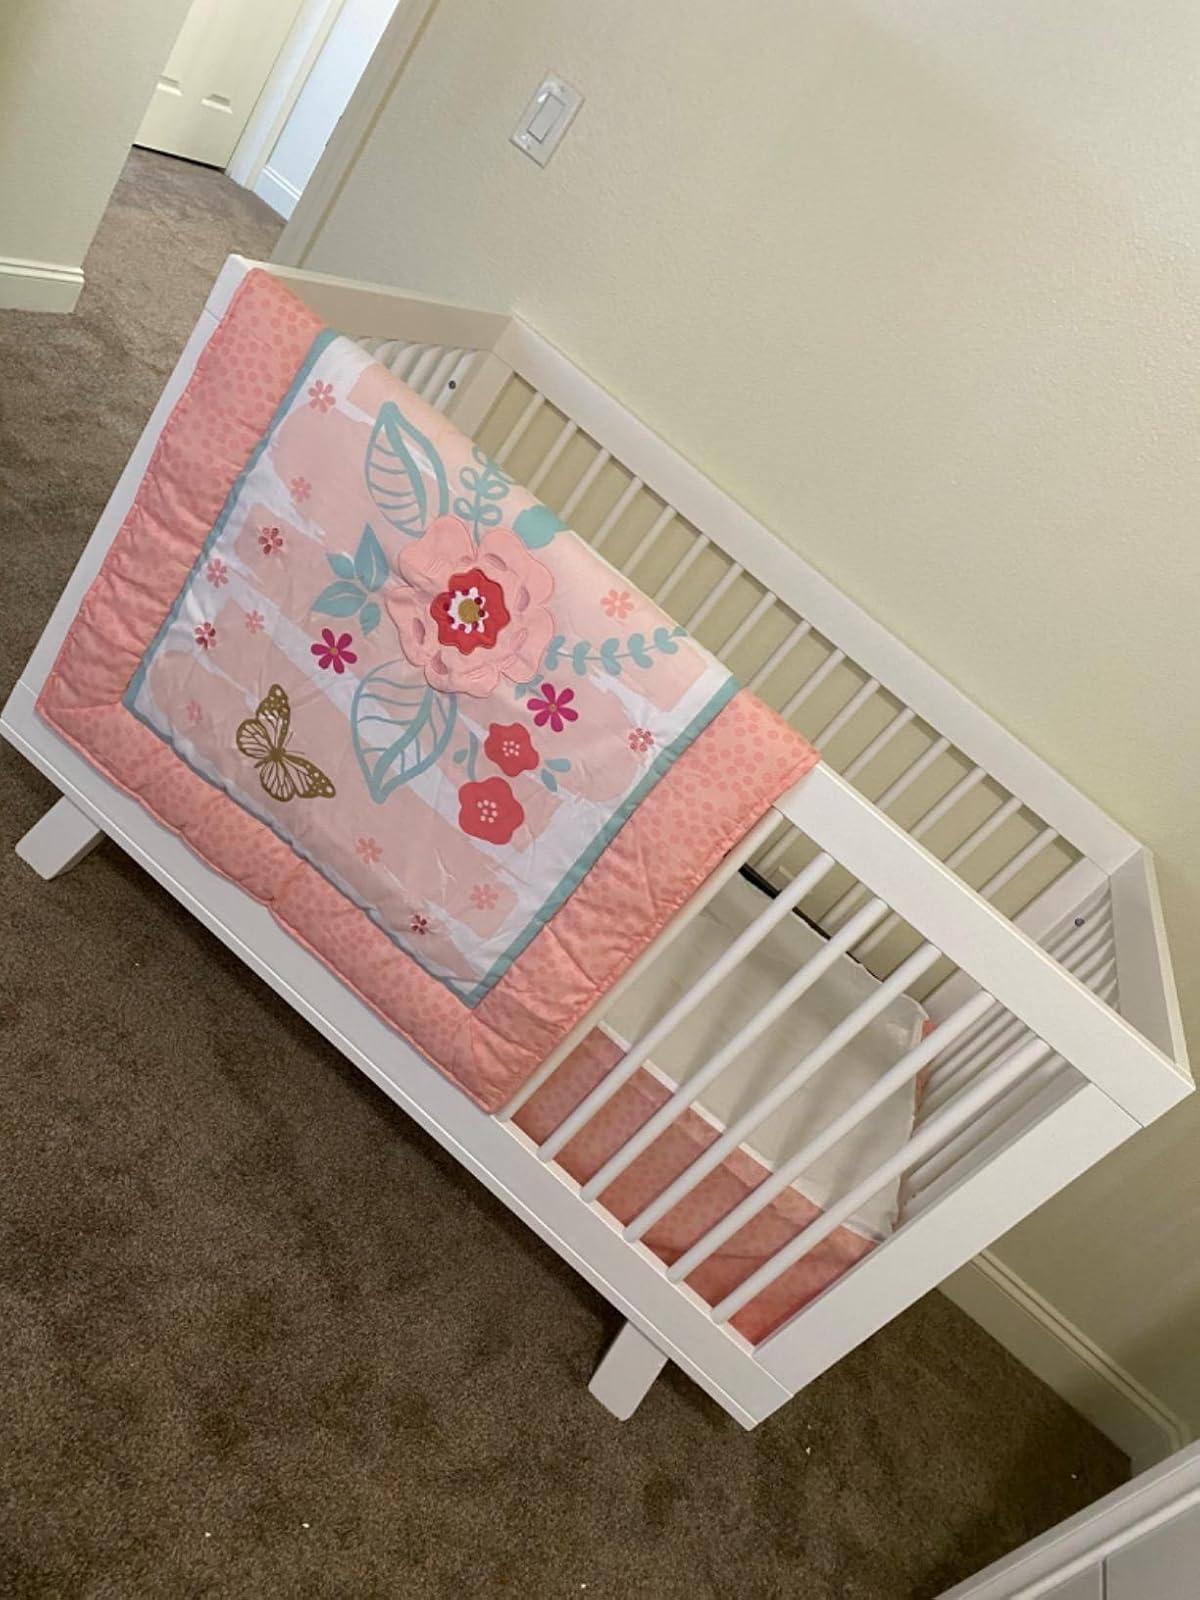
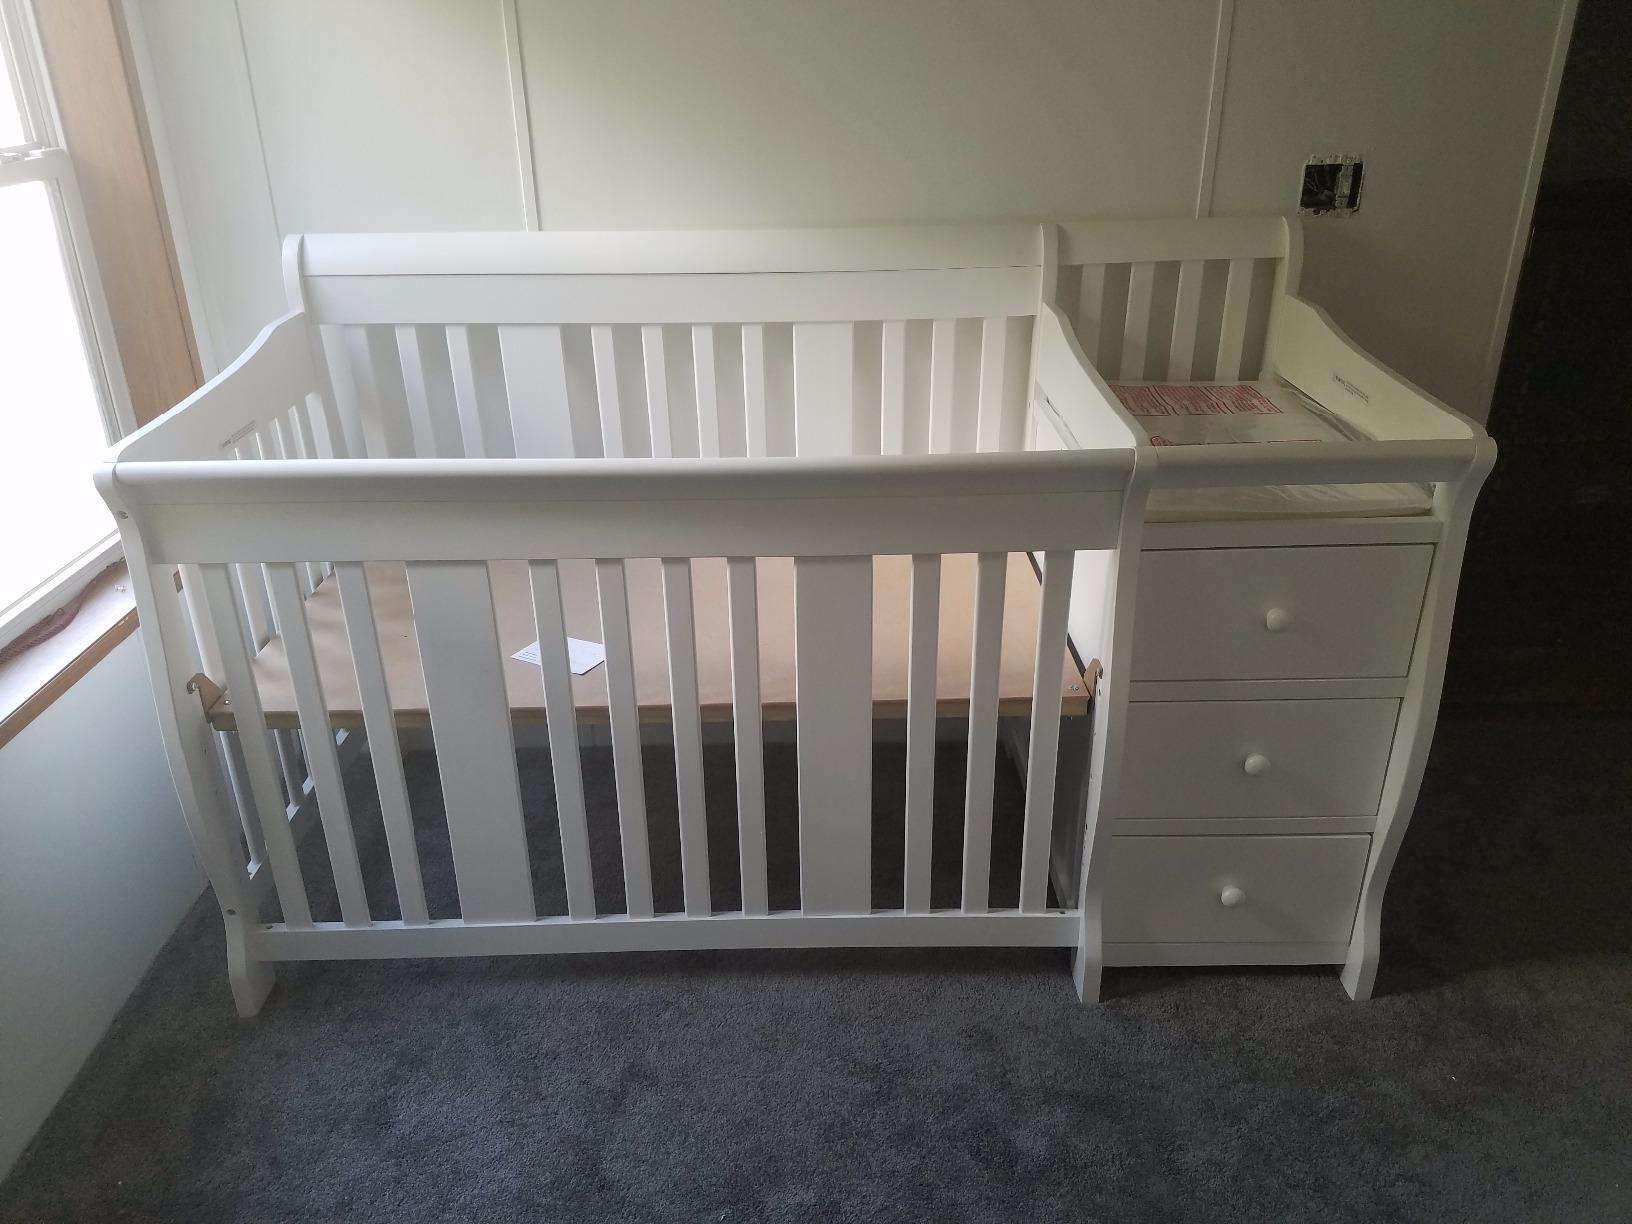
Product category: products_crib
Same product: no